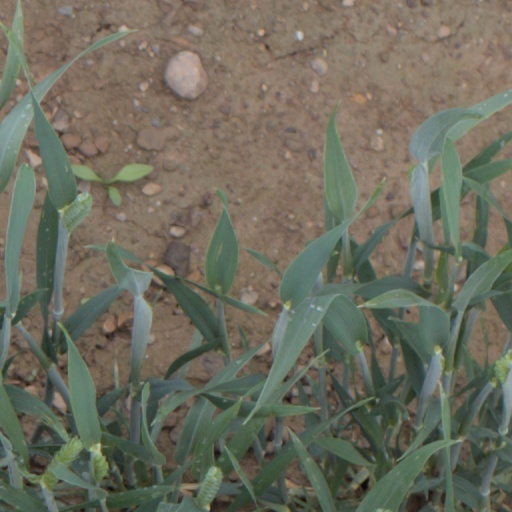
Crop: wheat